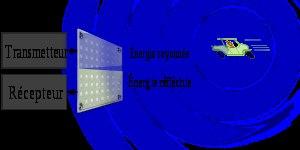
Un radar à ondes entretenues ou à onde continue est un type de radar caractérisé par l'émission d'ondes en continu, modulées en fréquence ou non. Il est utilisé dans le radar Doppler pour déterminer la position et/ou la vitesse et la direction de déplacement d'une cible. Si l'onde n'est pas modulée, il ne peut obtenir qu'un des deux paramètres. Il se retrouve dans de nombreuses applications qui demandent l'un ou l'autre des deux paramètres comme le radioaltimètre, le radar de contrôle routier et le radar de surveillance de longue portée.